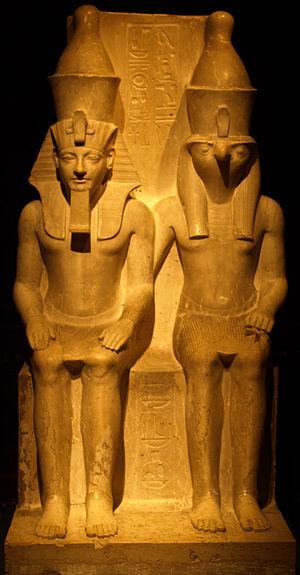
Le groupe de statues du dieu Horus et du roi Horemheb se trouve dans la collection égypto-orientale du Kunsthistorisches Museum de Vienne. Il montre l'ancien roi égyptien Horemheb avec le dieu Horus et remonte à la XVIIIᵉ dynastie du Nouvel Empire.